Walter Benjamin

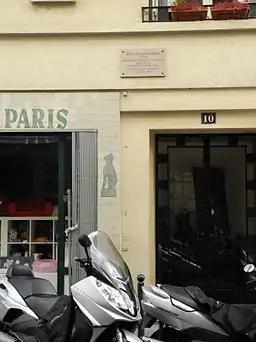
Walter Benjamin's Paris apartment at 10 (1938–1940)

In 1937 Benjamin worked on "Das Paris des Second Empire bei Baudelaire" ("The Paris of the Second Empire in Baudelaire"), met Georges Bataille (to whom he later entrusted the "Arcades Project" manuscript), and joined the College of Sociology (which he would criticize for its "pre-fascist aestheticism.") In 1938 he paid a last visit to Brecht, who was exiled to Denmark. Meanwhile, the Nazi régime stripped German Jews of their German citizenship; now a stateless man, Benjamin was arrested by the French government and incarcerated for three months in a prison camp near Nevers, in central Burgundy.